Otto von Bismarck

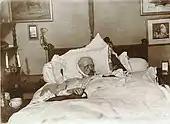
Bismarck on his deathbed, 30 July 1898

Bismarck had opposed colonial acquisitions, arguing that the burden of obtaining, maintaining, and defending such possessions would outweigh any potential benefit. He felt that colonies did not pay for themselves, that the German formal bureaucratic system would not work well in the easy-going tropics, and that the diplomatic disputes colonies brought would distract Germany from its central interest, Europe itself. As for French designs on Morocco, Chlodwig, Prince of Hohenlohe-Schillingsfürst wrote in his memoirs that Bismarck had told him that Germany "could only be pleased if France took possession of the country" since "she would then be very occupied" and distracted from the loss of Alsace-Lorraine. However, in 1883–1884 he suddenly reversed himself and overnight built a colonial empire in Africa and the South Pacific. The Berlin Conference of 1884–1885 organised by Bismarck can be seen as the formalisation of the Scramble for Africa.